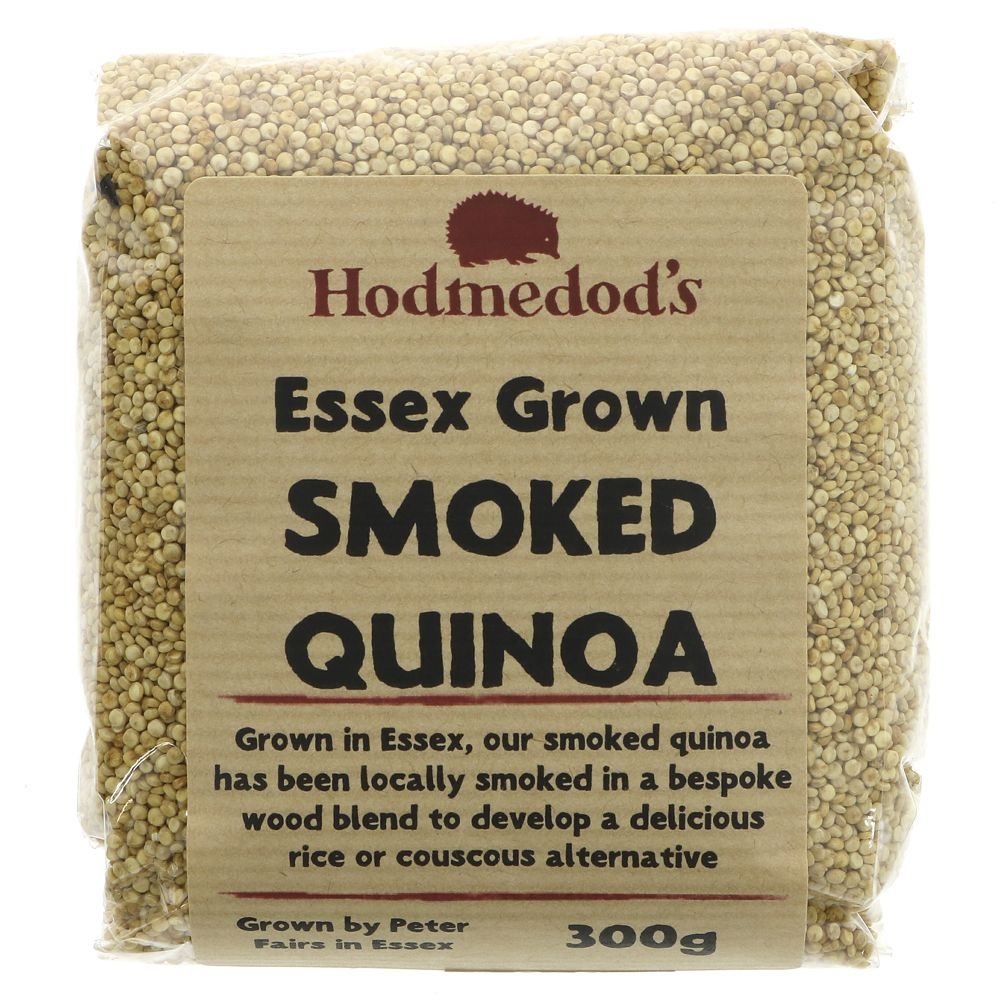
Hodmedods Smoked Quinoa
5060324811145 Grown in Essex, our smoked quinoa has been locally smoked in a bespoke wood blend to develop a delicious flavour suitable as a rice or couscous alternative. This product is Vegan.
Brand: Hodmedod's
Category: Food, Beverages & Tobacco > Food Items > Grains, Rice & Cereal > Quinoa